Elmer H. Violette

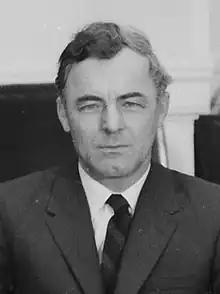
Violette as a State Senator in 1971

Elmer Hector Violette (February 2, 1921 – June 18, 2000) was an American jurist and Democratic Party politician from Maine. He was a justice of the Maine Supreme Judicial Court from 1981 to 1986 as well as a member of the Maine Superior Court, Maine Senate, and Maine House of Representatives.